Juraj Marušiak

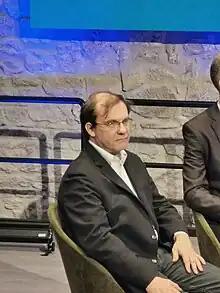
Juraj Marušiak (2022)

Juraj Marusiak PhD. (in Slovak: "Juraj Marušiak"; born 10 July 1970, in Bratislava) is a Slovak political scientist, historian, journalist and translator of a mixed Slovak-Polish descent. He represents a moderate social-democratic stream in Slovak political thinking.